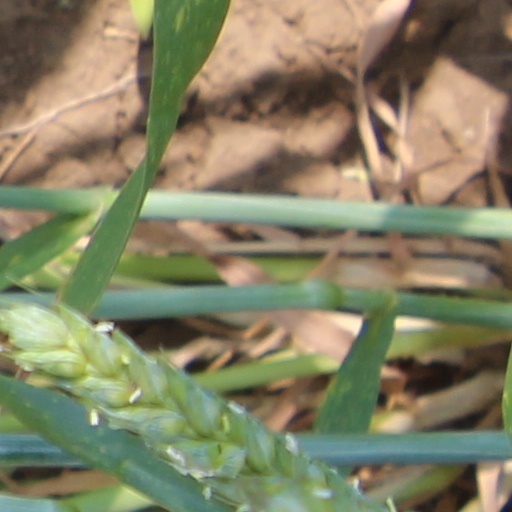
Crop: wheat